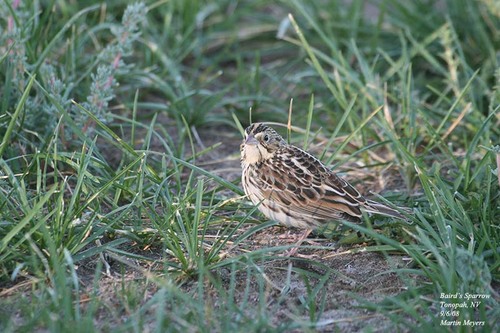
this small bird has white with speckles on its belly and breast with black crown and gray superciliary.
a small black and gray bird with a gray beak.
this is a brown and black spotted bird with a small black beak.
a small black spotted brown bird with a cream-white throat and black striped crown.
this is a bird with a white belly and a black and brown spotted wing.
this bird has wings that are brown and has a white belly
this bird has brown and off white coloring that helps it blend with the environment.
a small bird with lot of layered feathers
this bird has a brown and black crown, brown and black primaries, and a brown belly.
this bird has wings that are brown and has a white belly
Species: Baird Sparrow